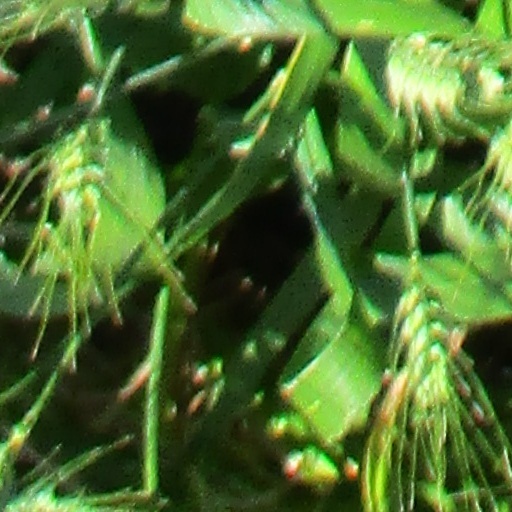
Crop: wheat